Gennadiy Trukhanov

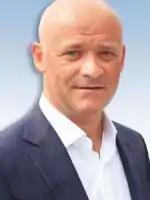
Trukhanov as Member of the Verkhovna Rada

On December 12, 2012, he was elected to the Verkhovna Rada as a representative of the Party of Regions in 2012. In the July 2019 Ukrainian parliamentary election Trukhanov was placed in the top ten of the party list of Opposition Bloc. But the nationwide list of this party won 3.23% of the votes and thus did not overcome the 5% election barrier, keeping Trukhanov out of parliament.